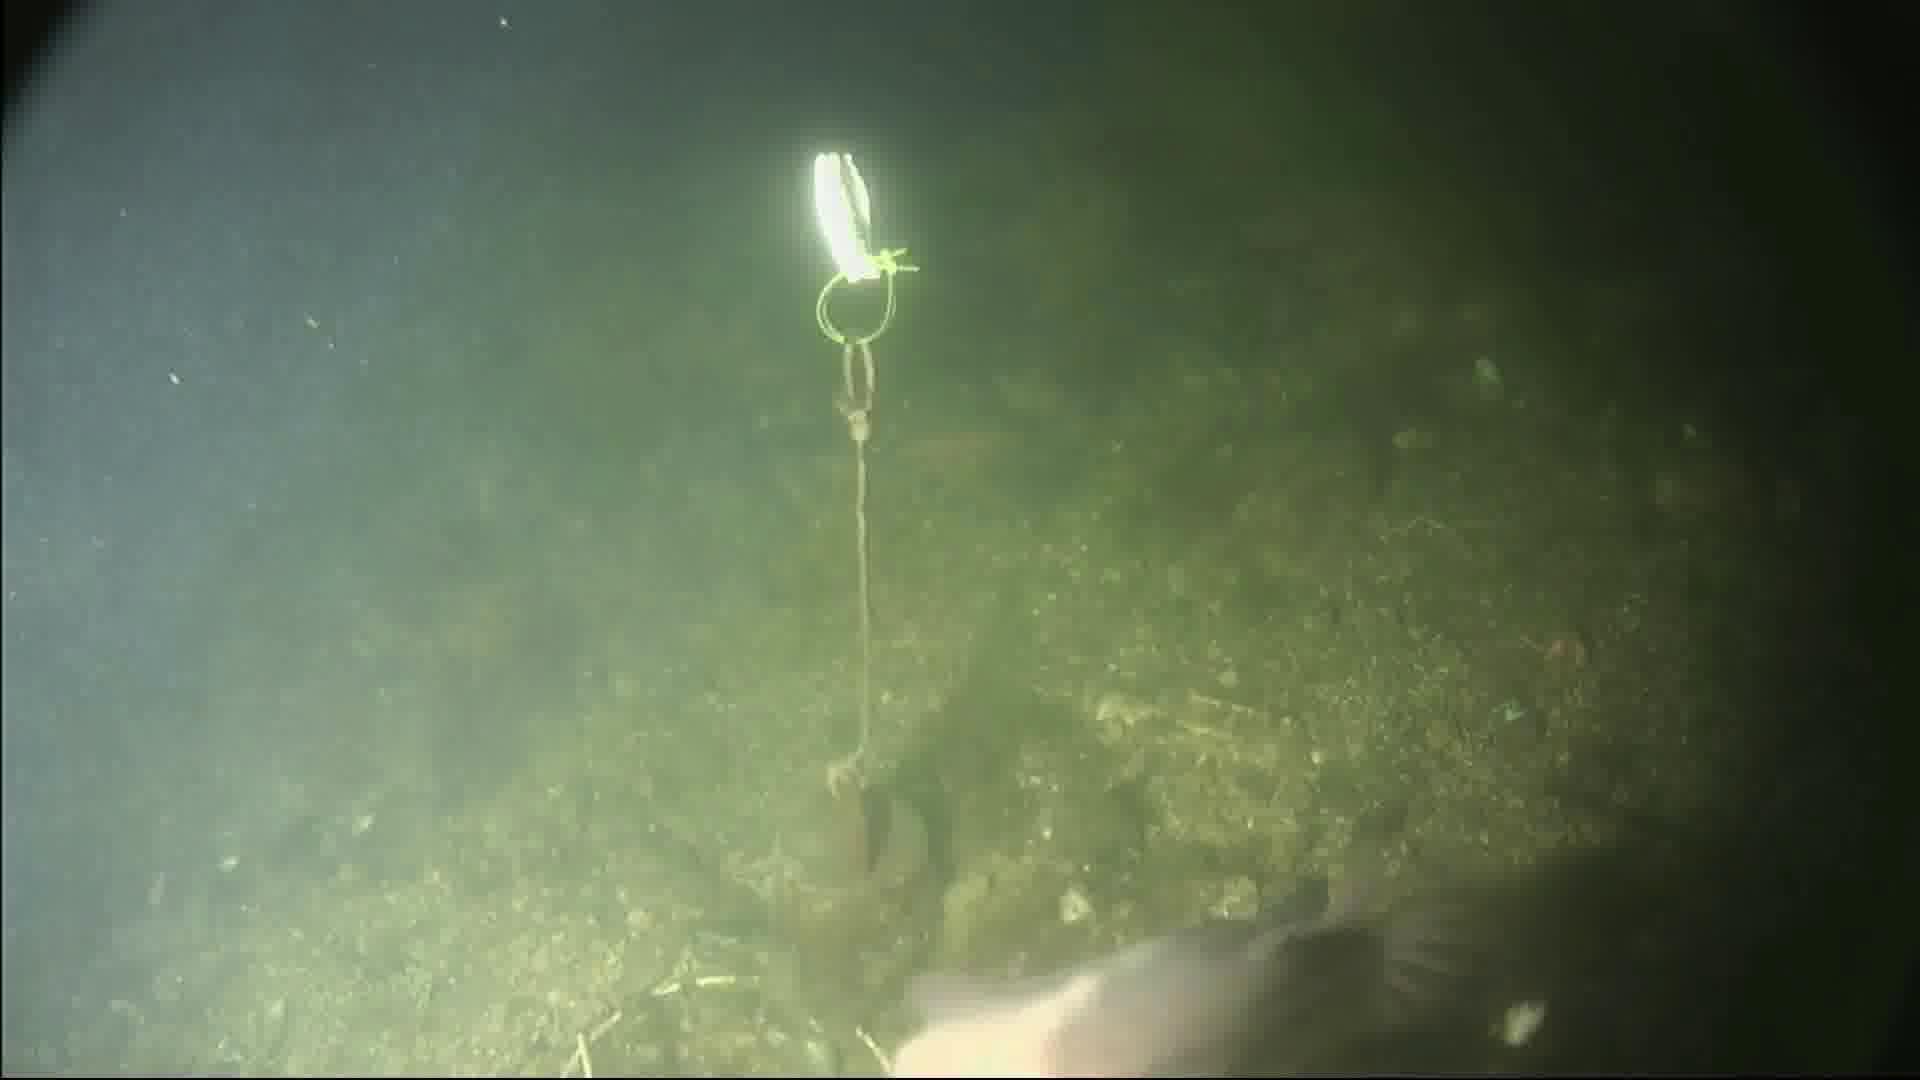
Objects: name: fish